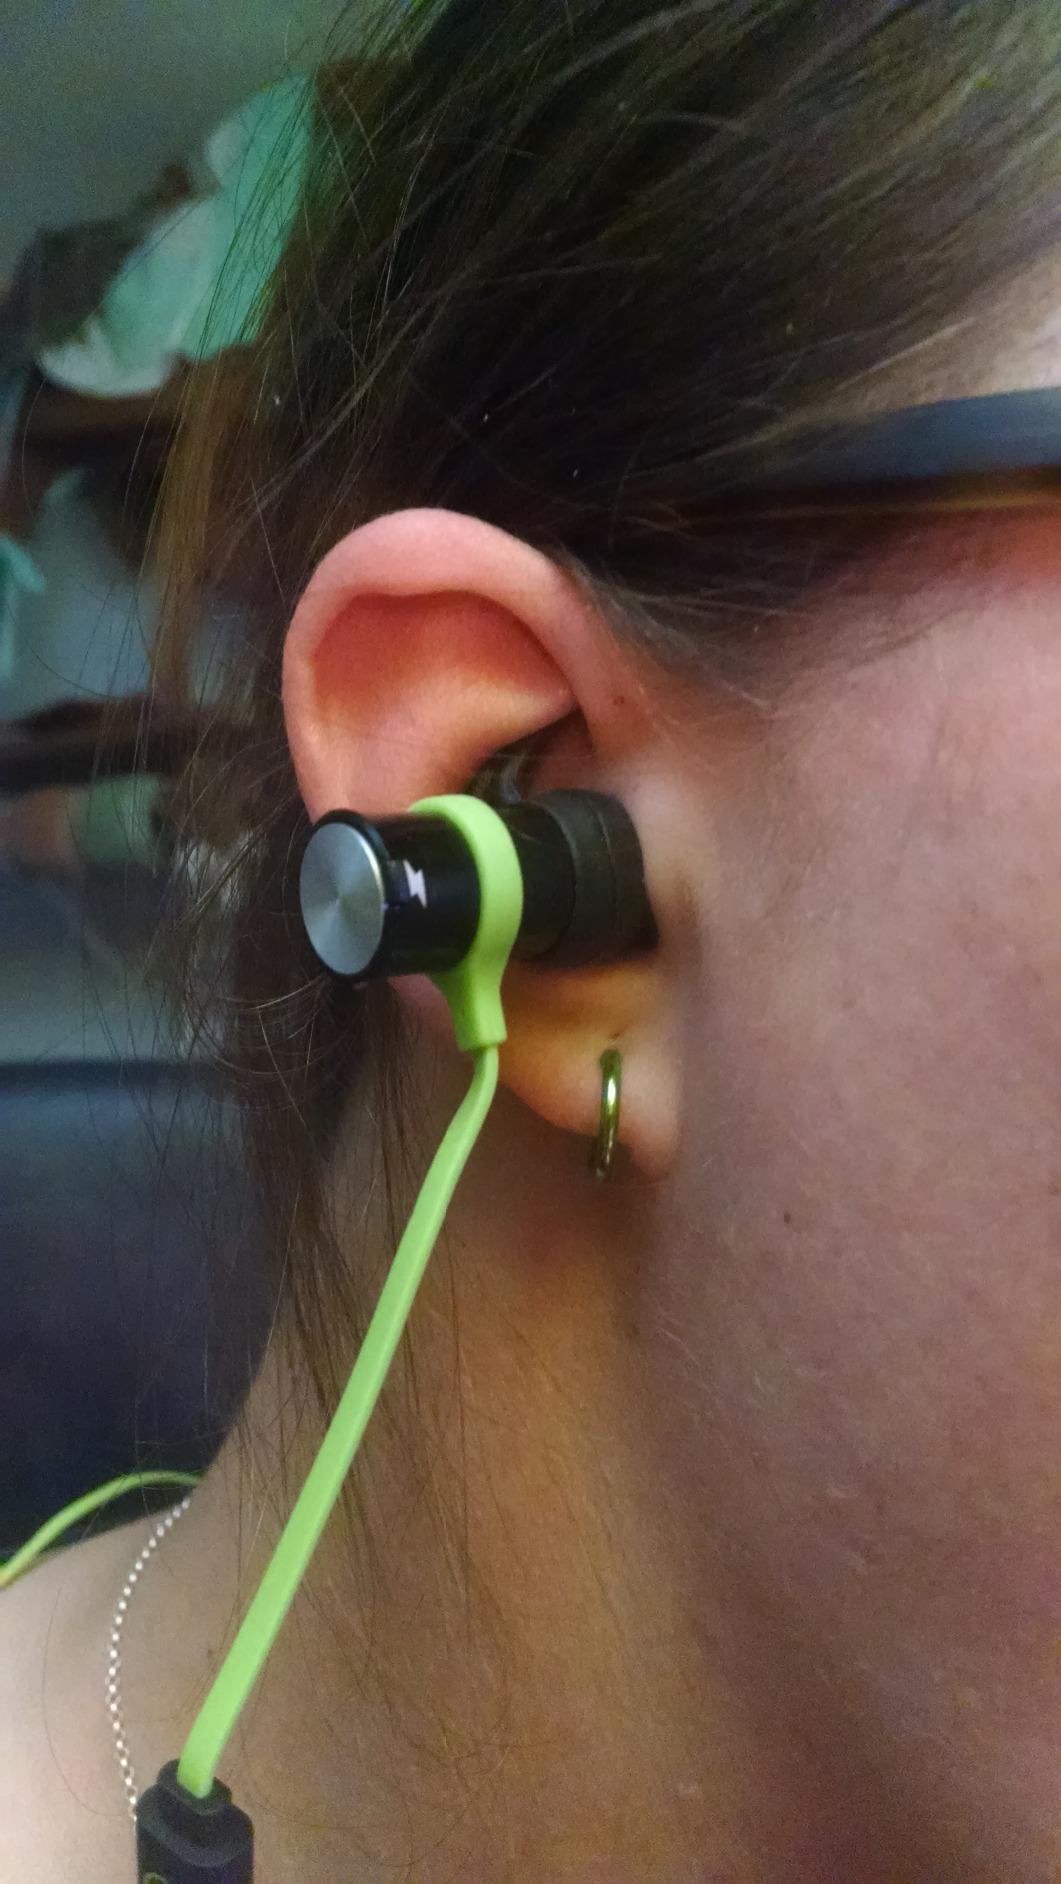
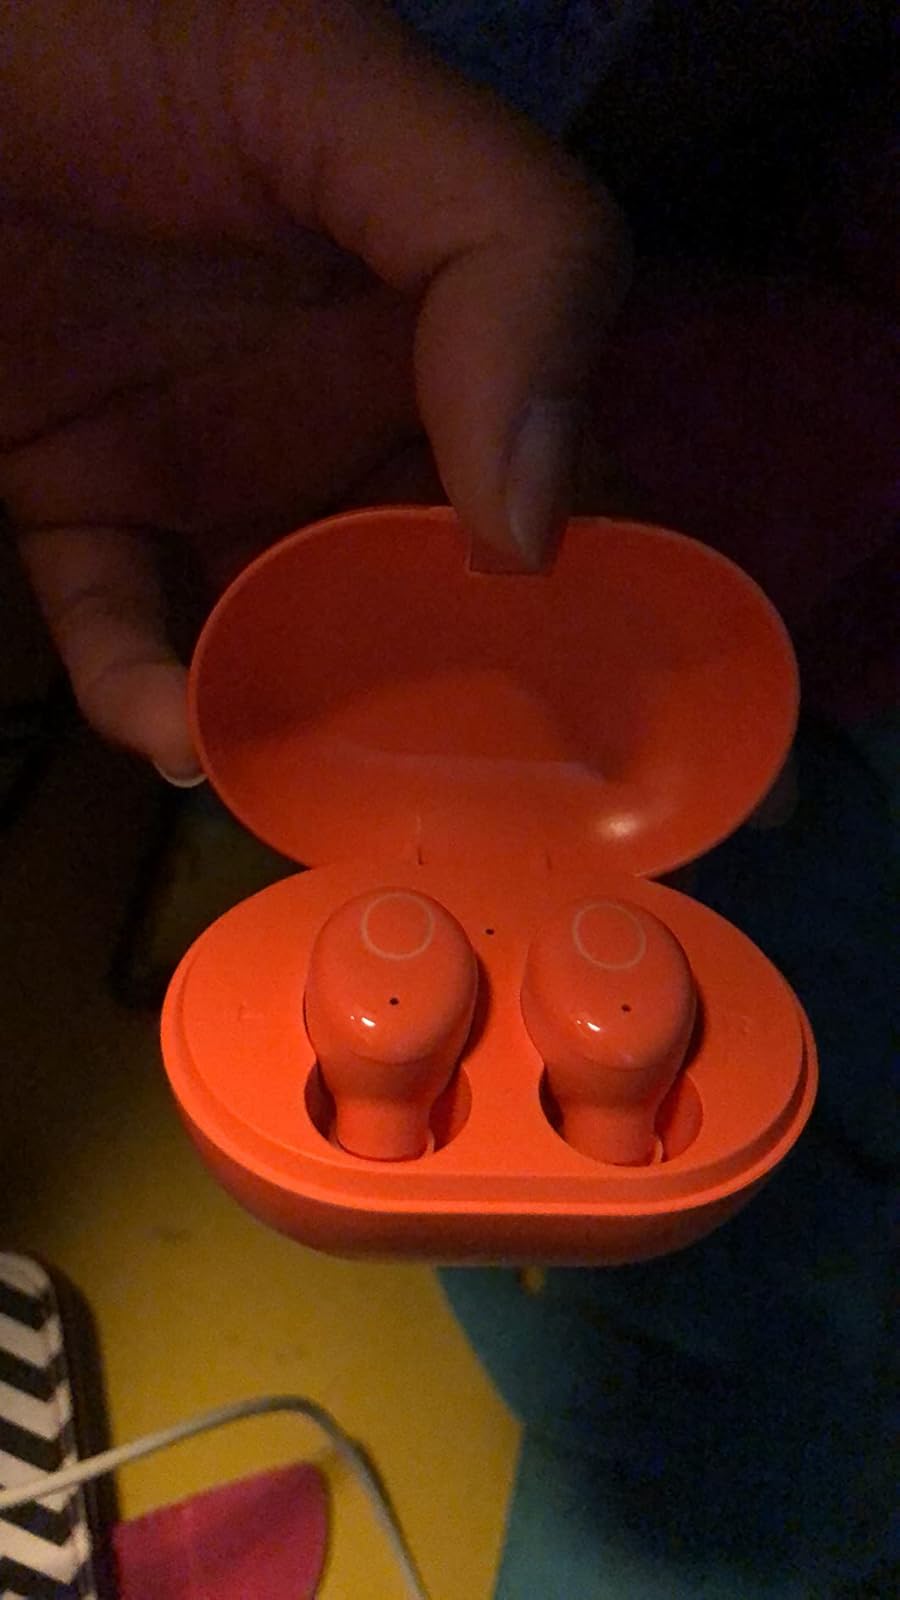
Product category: earbuds
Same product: no